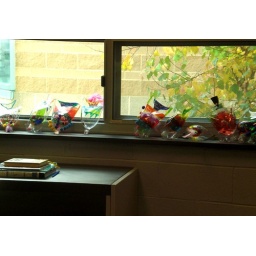
fish drying by the windows